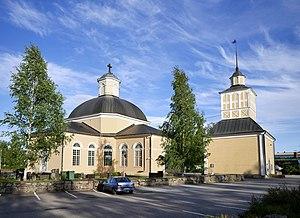
L'église de Kurikka est une église luthérienne située à Kurikka en Finlande.